Georg, Prince of Saxe-Meiningen

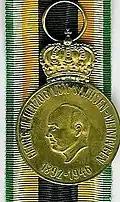
A Medal with the depiction of Prince George, issued in 1978 (obverse)

He was born in Kassel as the eldest son of Prince Frederick Johann of Saxe-Meiningen (1861-1914) and Countess Adelaide of Lippe-Biesterfeld (1870–1948). His father was a son of Georg II, Duke of Saxe-Meiningen and his mother a daughter of Count Ernst of Lippe-Biesterfeld. Georg studied law at the Universities of Munich and Jena.